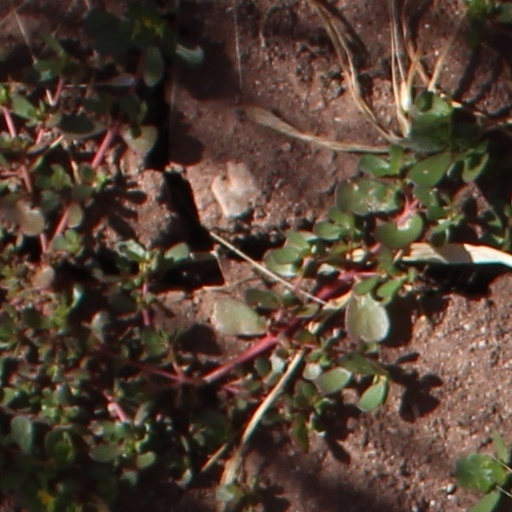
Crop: wheat